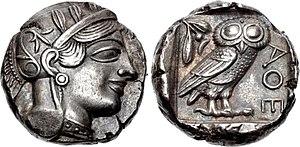
L’olivier est un arbre fruitier qui produit les olives, un fruit consommé sous diverses formes et dont on extrait une des principales huiles alimentaires, l'huile d'olive. C'est la variété, domestiquée depuis plusieurs millénaires et cultivée principalement dans les régions de climat méditerranéen, de l'une des sous-espèces de Olea europaea, une espèce d'arbres et d'arbustes de la famille des Oléacées.
Le Laurion est un massif minier de Grèce, situé au sud de l'Attique, et formant grossièrement un triangle délimité au nord-ouest par le golfe d'Aghios Nikolaos, au nord-est par la baie de Daskalio, et au sud par le cap Sounion. D'une surface d'environ 210 km², la région de Laurion est reliée au reste de l'Attique, notamment les plaines de Keratea et d'Anaphlystos, par le col de Métropési. Elle a donné son nom à une commune grecque de l'Attique, près d'Athènes, cité côtière sur la mer Égée
Le commerce désigne l'activité économique d'achat et de revente de biens et de services, en particulier l'achat dans le but de revendre avec un profit ou un bénéfice.
Thorikos est une ancienne cité grecque, à la fois mycénienne et classique, située en Attique, sur une colline aujourd'hui nommée Vélatouri, à proximité immédiate de la baie de Laurion, à environ 2 km au nord du petit port du même nom.
Une économie-monde est un territoire dynamique polarisé par un centre économiquement autonome, qui se suffit à lui-même et qui exerce une domination ou une influence sur des périphéries et des marges.
Les mines du Laurion sont d'anciennes mines de cuivre, de plomb mais surtout connues pour l'argent qu'elles ont produit. De nombreux vestiges en marquent encore le paysage de la pointe méridionale de l'Attique, entre Thorikos et le cap Sounion, à une cinquantaine de kilomètres au sud d'Athènes, en Grèce.